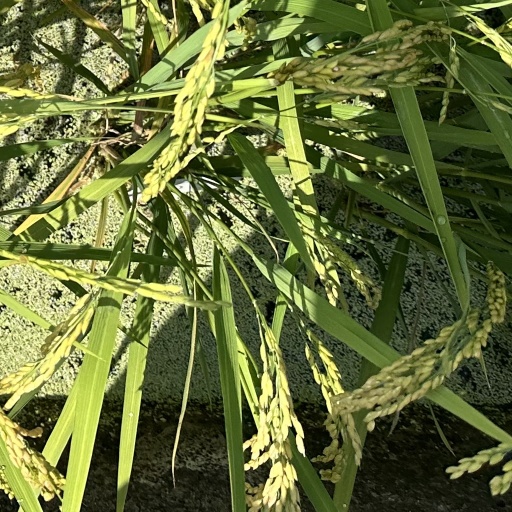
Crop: rice